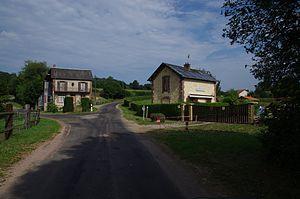
Gare neuville s touques
Neuville-sur-Touques est une commune française, située dans le département de l'Orne en région Normandie, peuplée de 226 habitants.
La ligne de Sainte-Gauburge au Mesnil-Mauger est une ancienne ligne de chemin de fer française reliant Sainte-Gauburge-Sainte-Colombe, dans le département de l'Orne, au Mesnil-Mauger, dans le Calvados, en région Basse-Normandie.